Rui Andrade (racing driver)

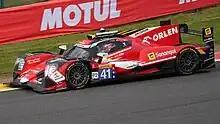
Andrade would win the LMP2 class here at the 2023 6 Hours of Spa-Francorchamps.

Andrade returned to Team WRT for the 2023 WEC season, where he would be driving alongside 2022 Prema teammates Louis Delétraz and Robert Kubica. Andrade also took on a full-season effort in the European Le Mans Series with Inter Europol Competition, where he joined Olli Caldwell and Jonathan Aberdein.